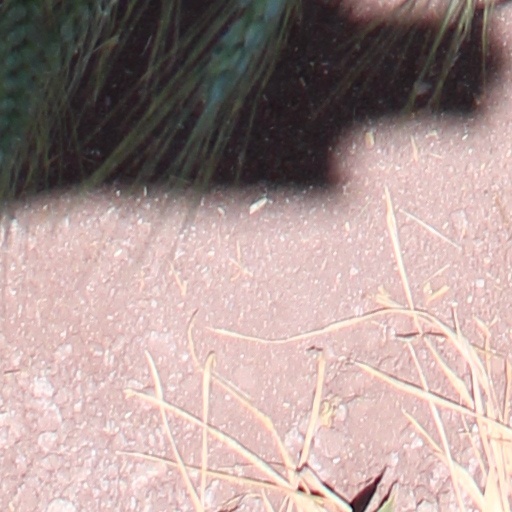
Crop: wheat